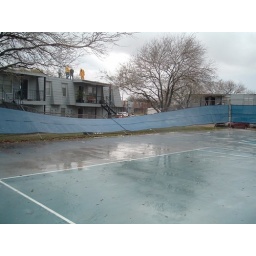
Bent fence around the tennis courts, people working on roof in background.